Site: brandenburg
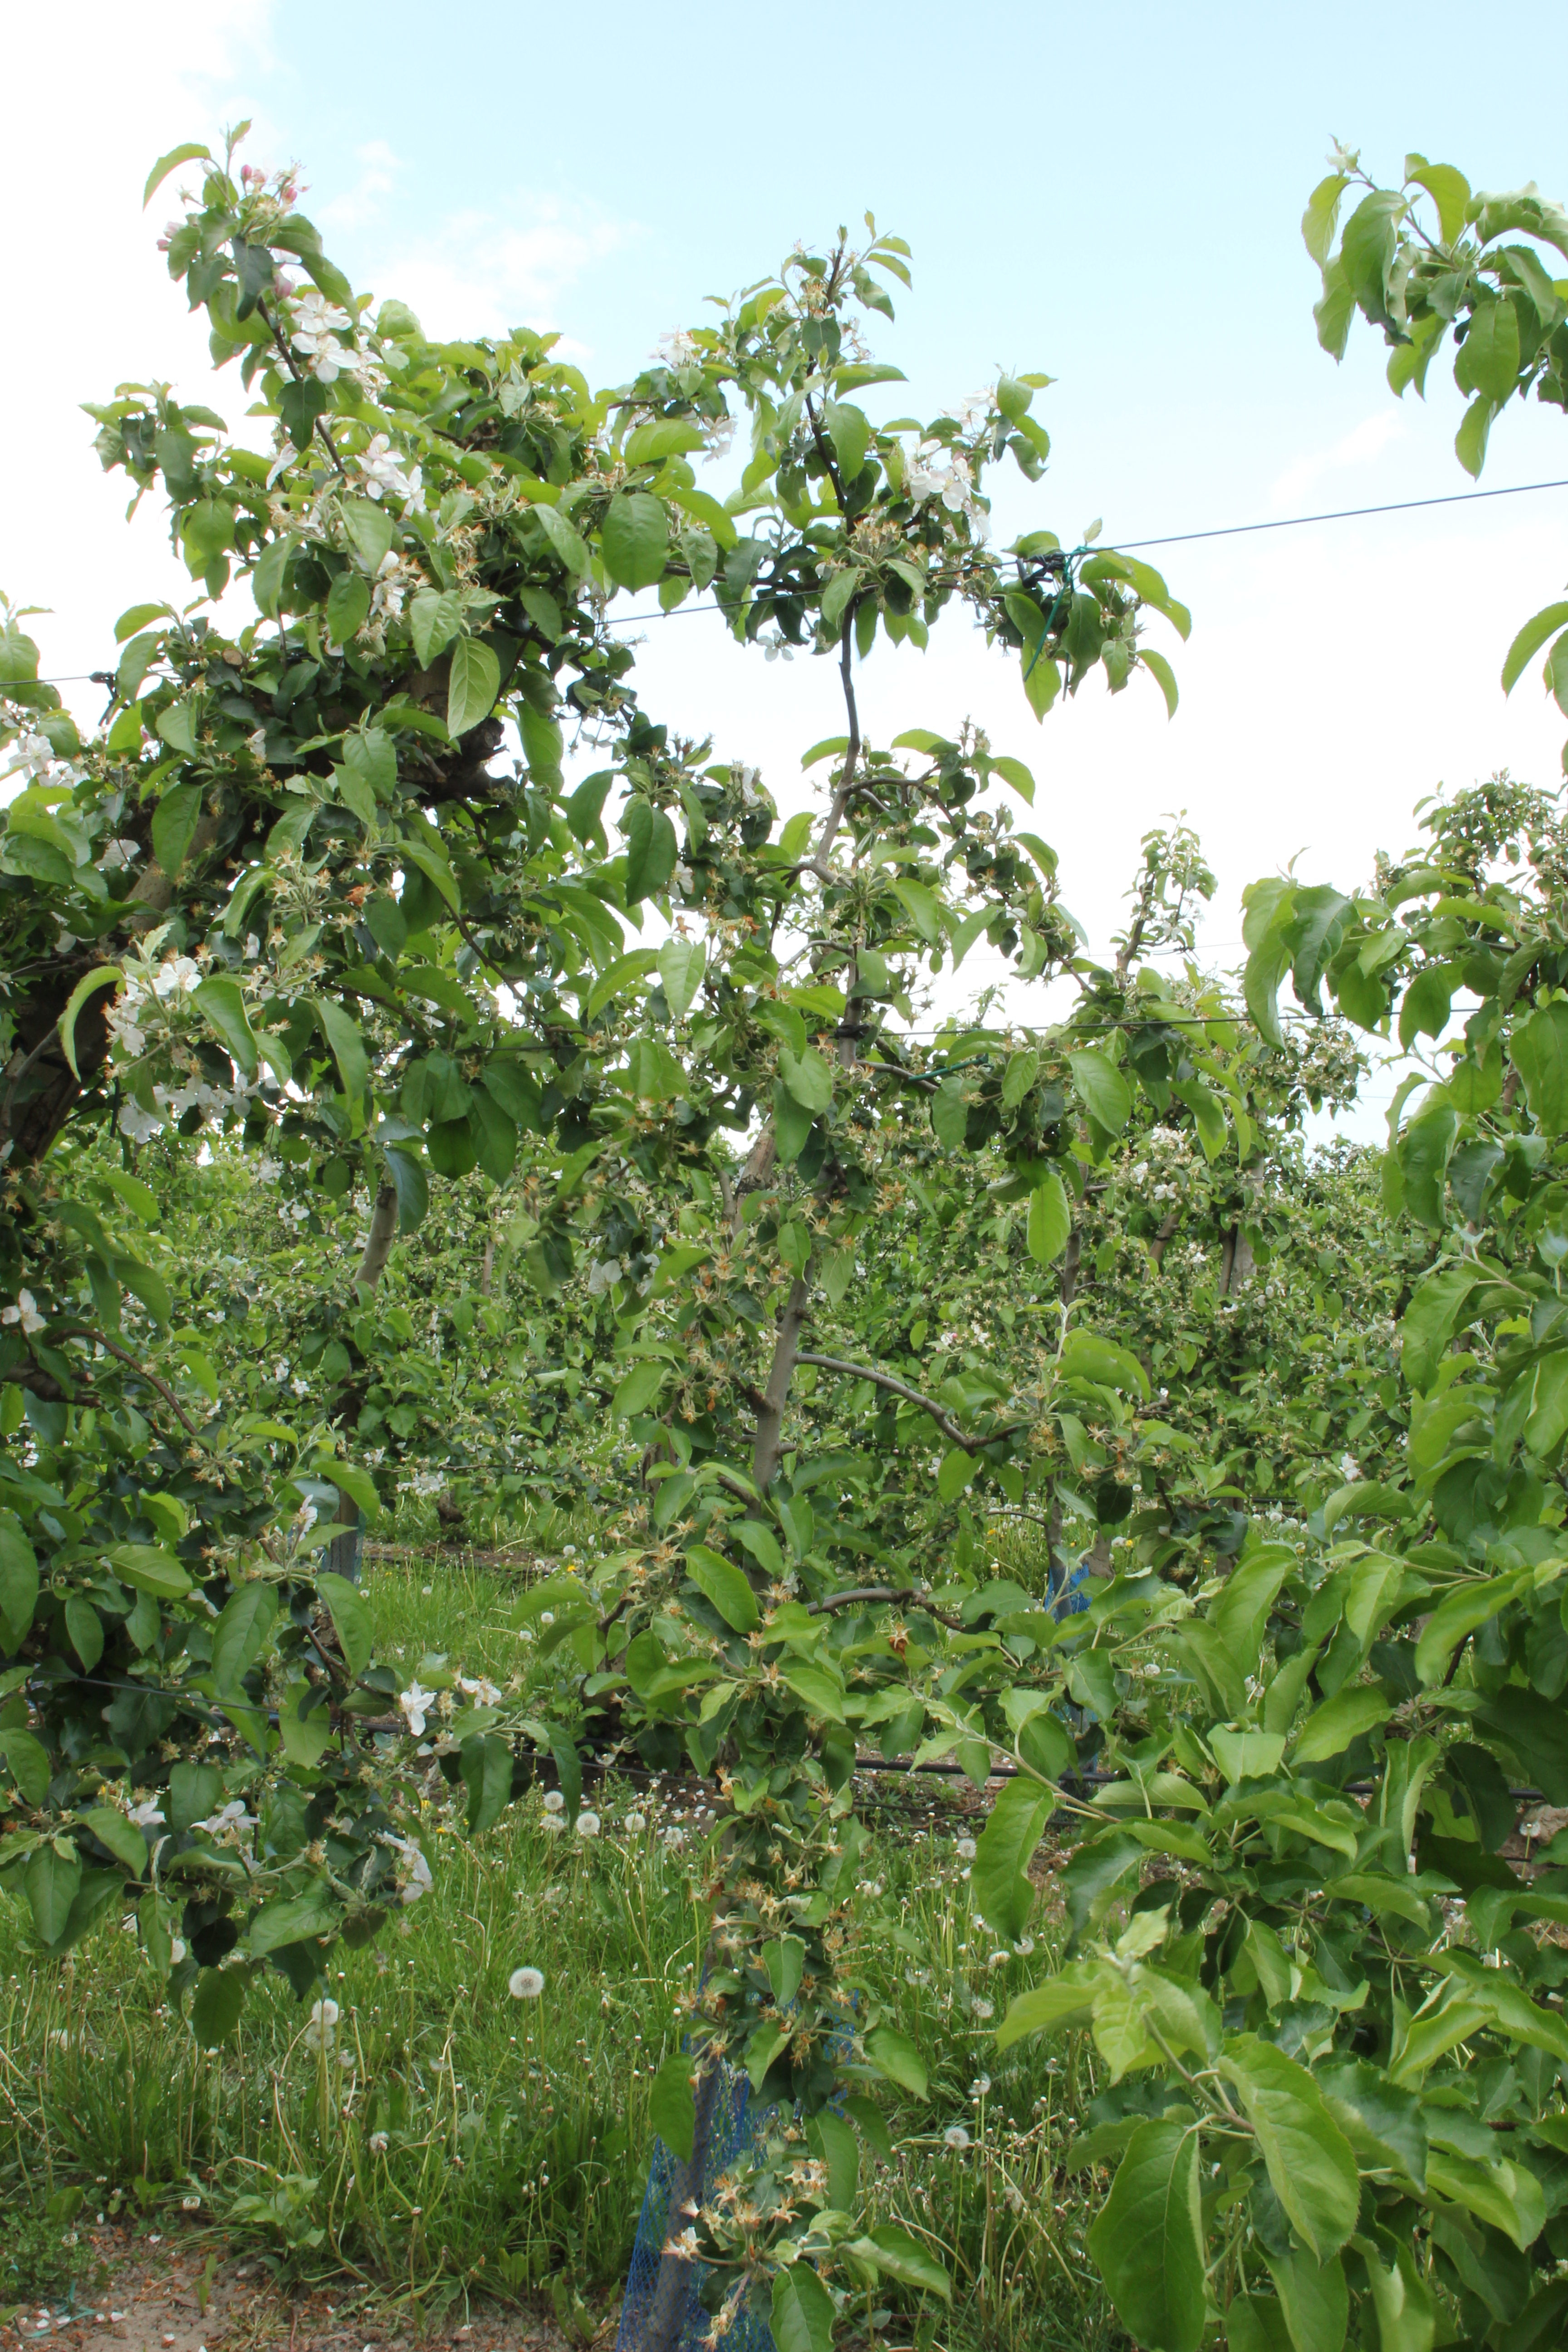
Growth stage (BBCH 67): Flowering